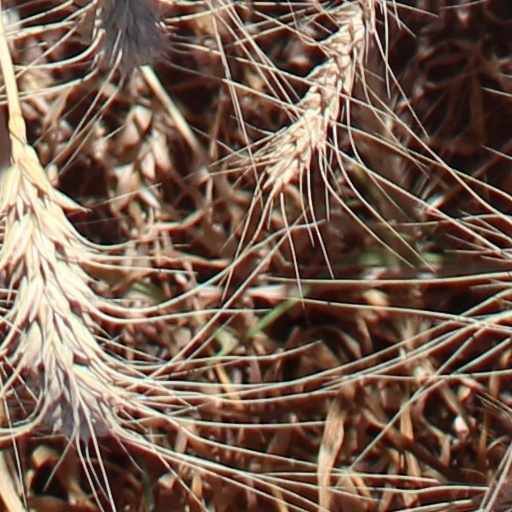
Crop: wheat